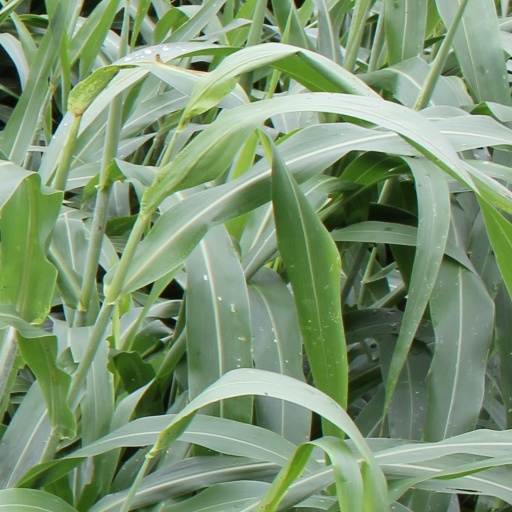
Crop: sorghum